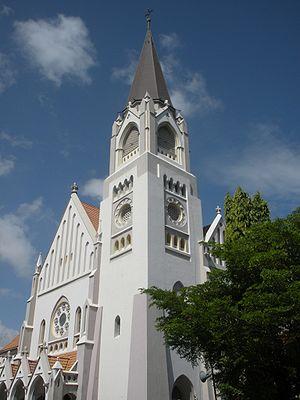
Cet article recense les cathédrales de Tanzanie.